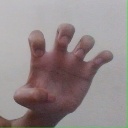
अक्षर: झ